Veronika Exler

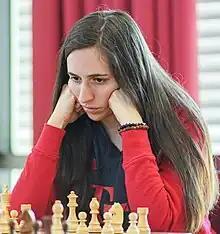
Veronika Exler (2023)

Veronika Exler (born 24 December 1990) is an Austrian chess player who holds the title of Woman International Master (WIM, 2017). She is a two-times Austrian Women Chess Champion (2013, 2018).